Yerseke

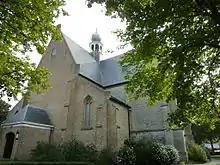
Church of St. Odulphus in the town centre

The main church of the town is the Dutch Reformed Church Protestant congregation located in the centre of the village, also historically the highest point of the surrounding area. This church is part of the Protestant Church in the Netherlands (PKN), formed by a merger in 2004 with the Lutheran churches.